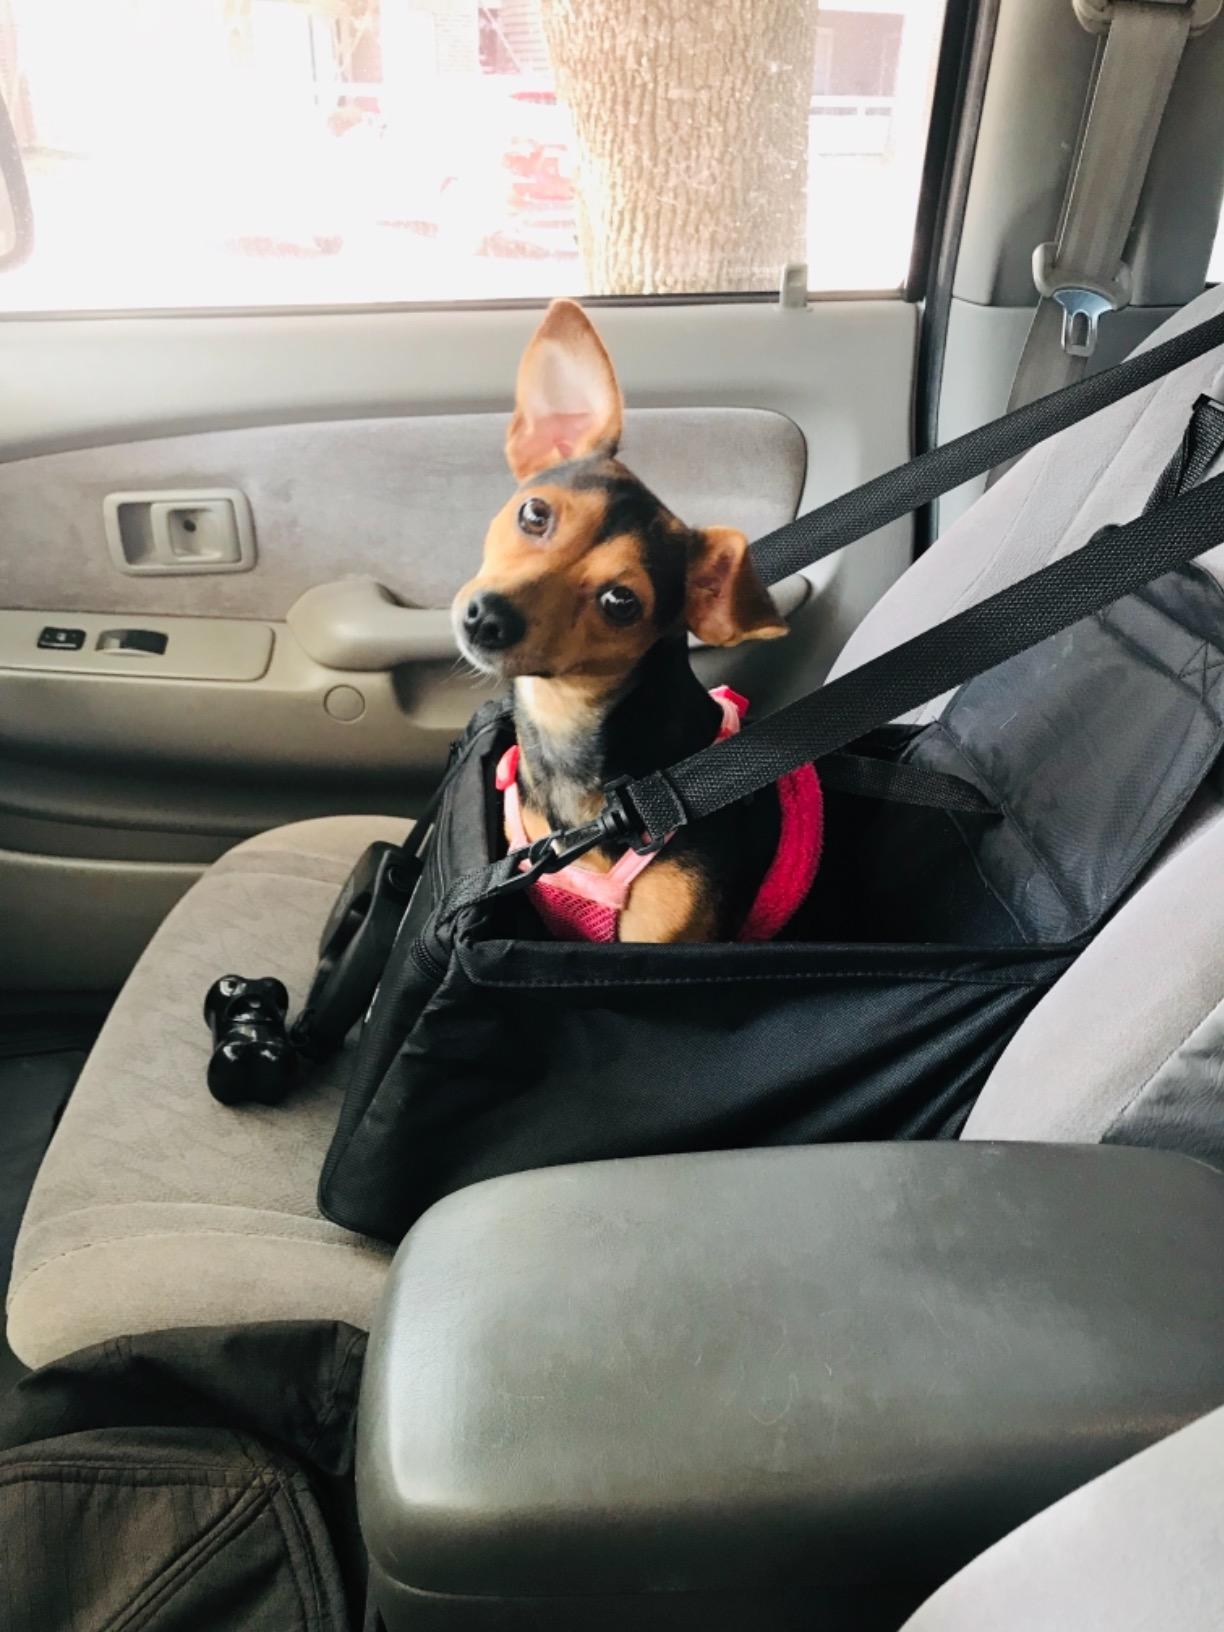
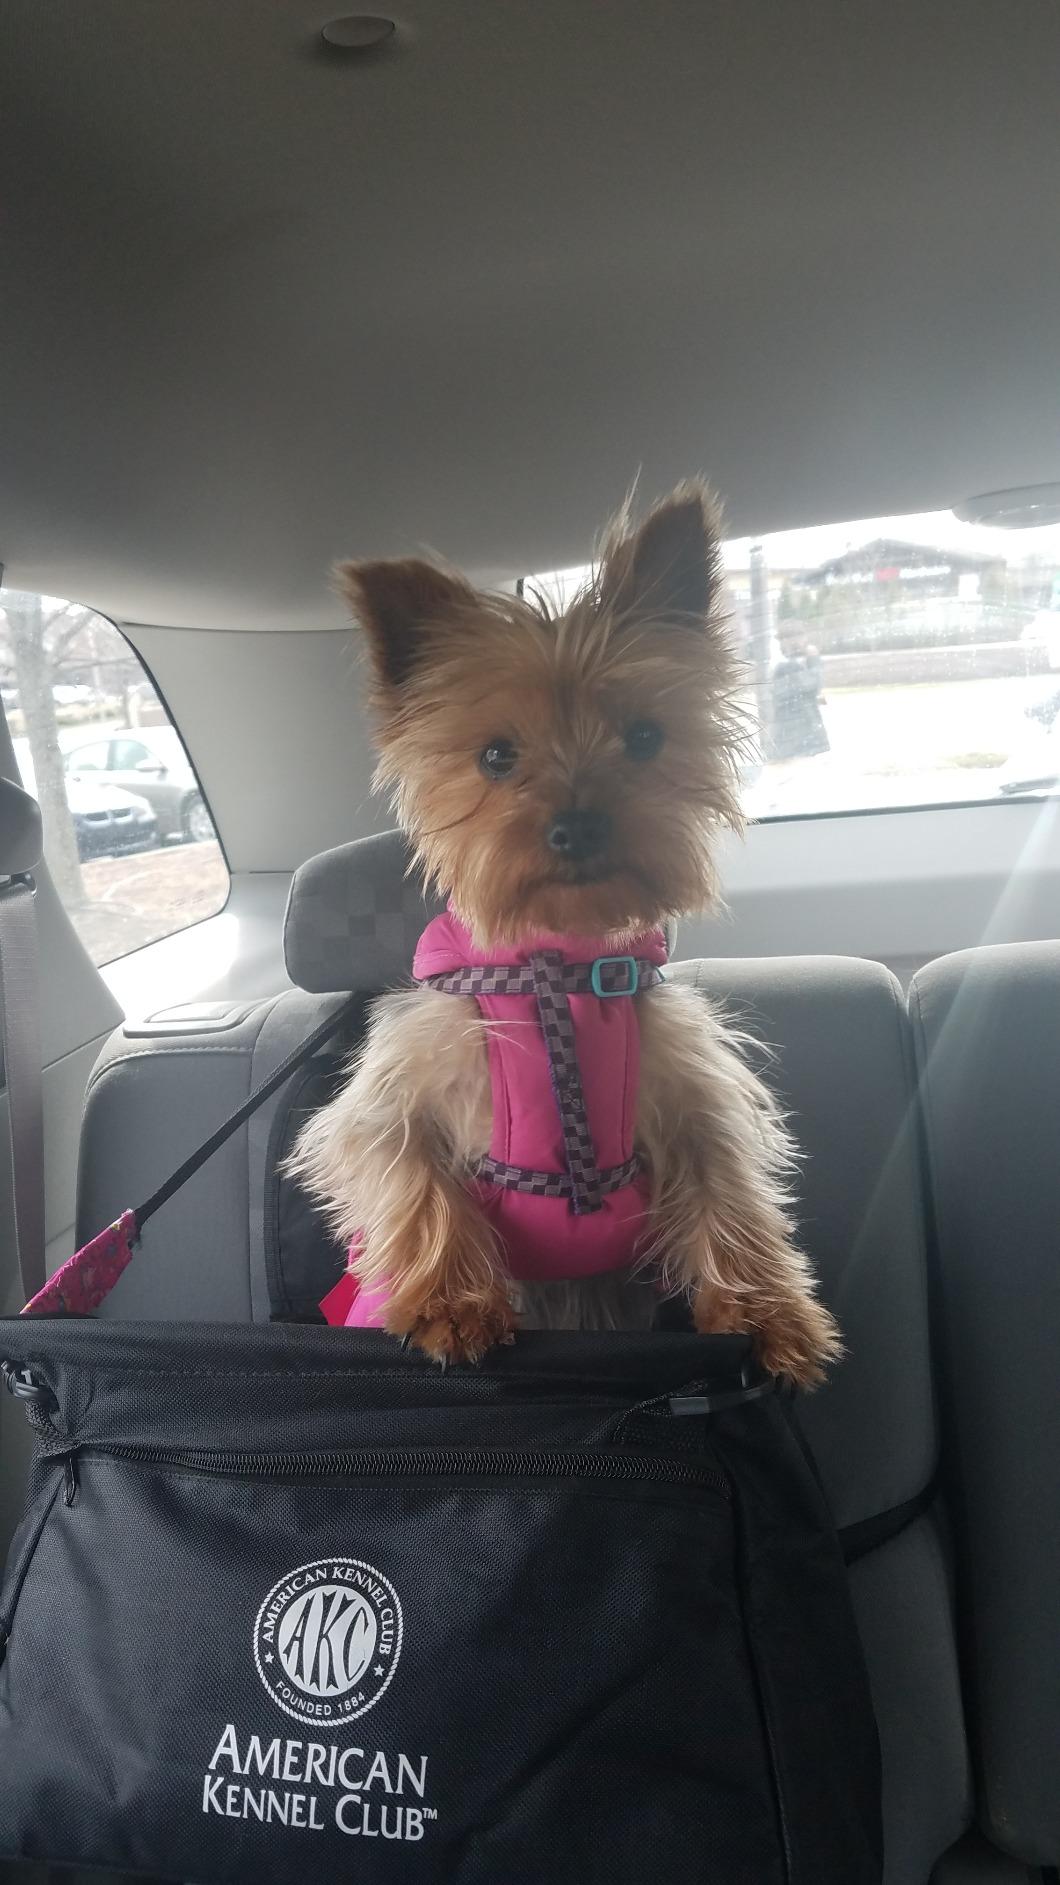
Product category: items_kennel
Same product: yes